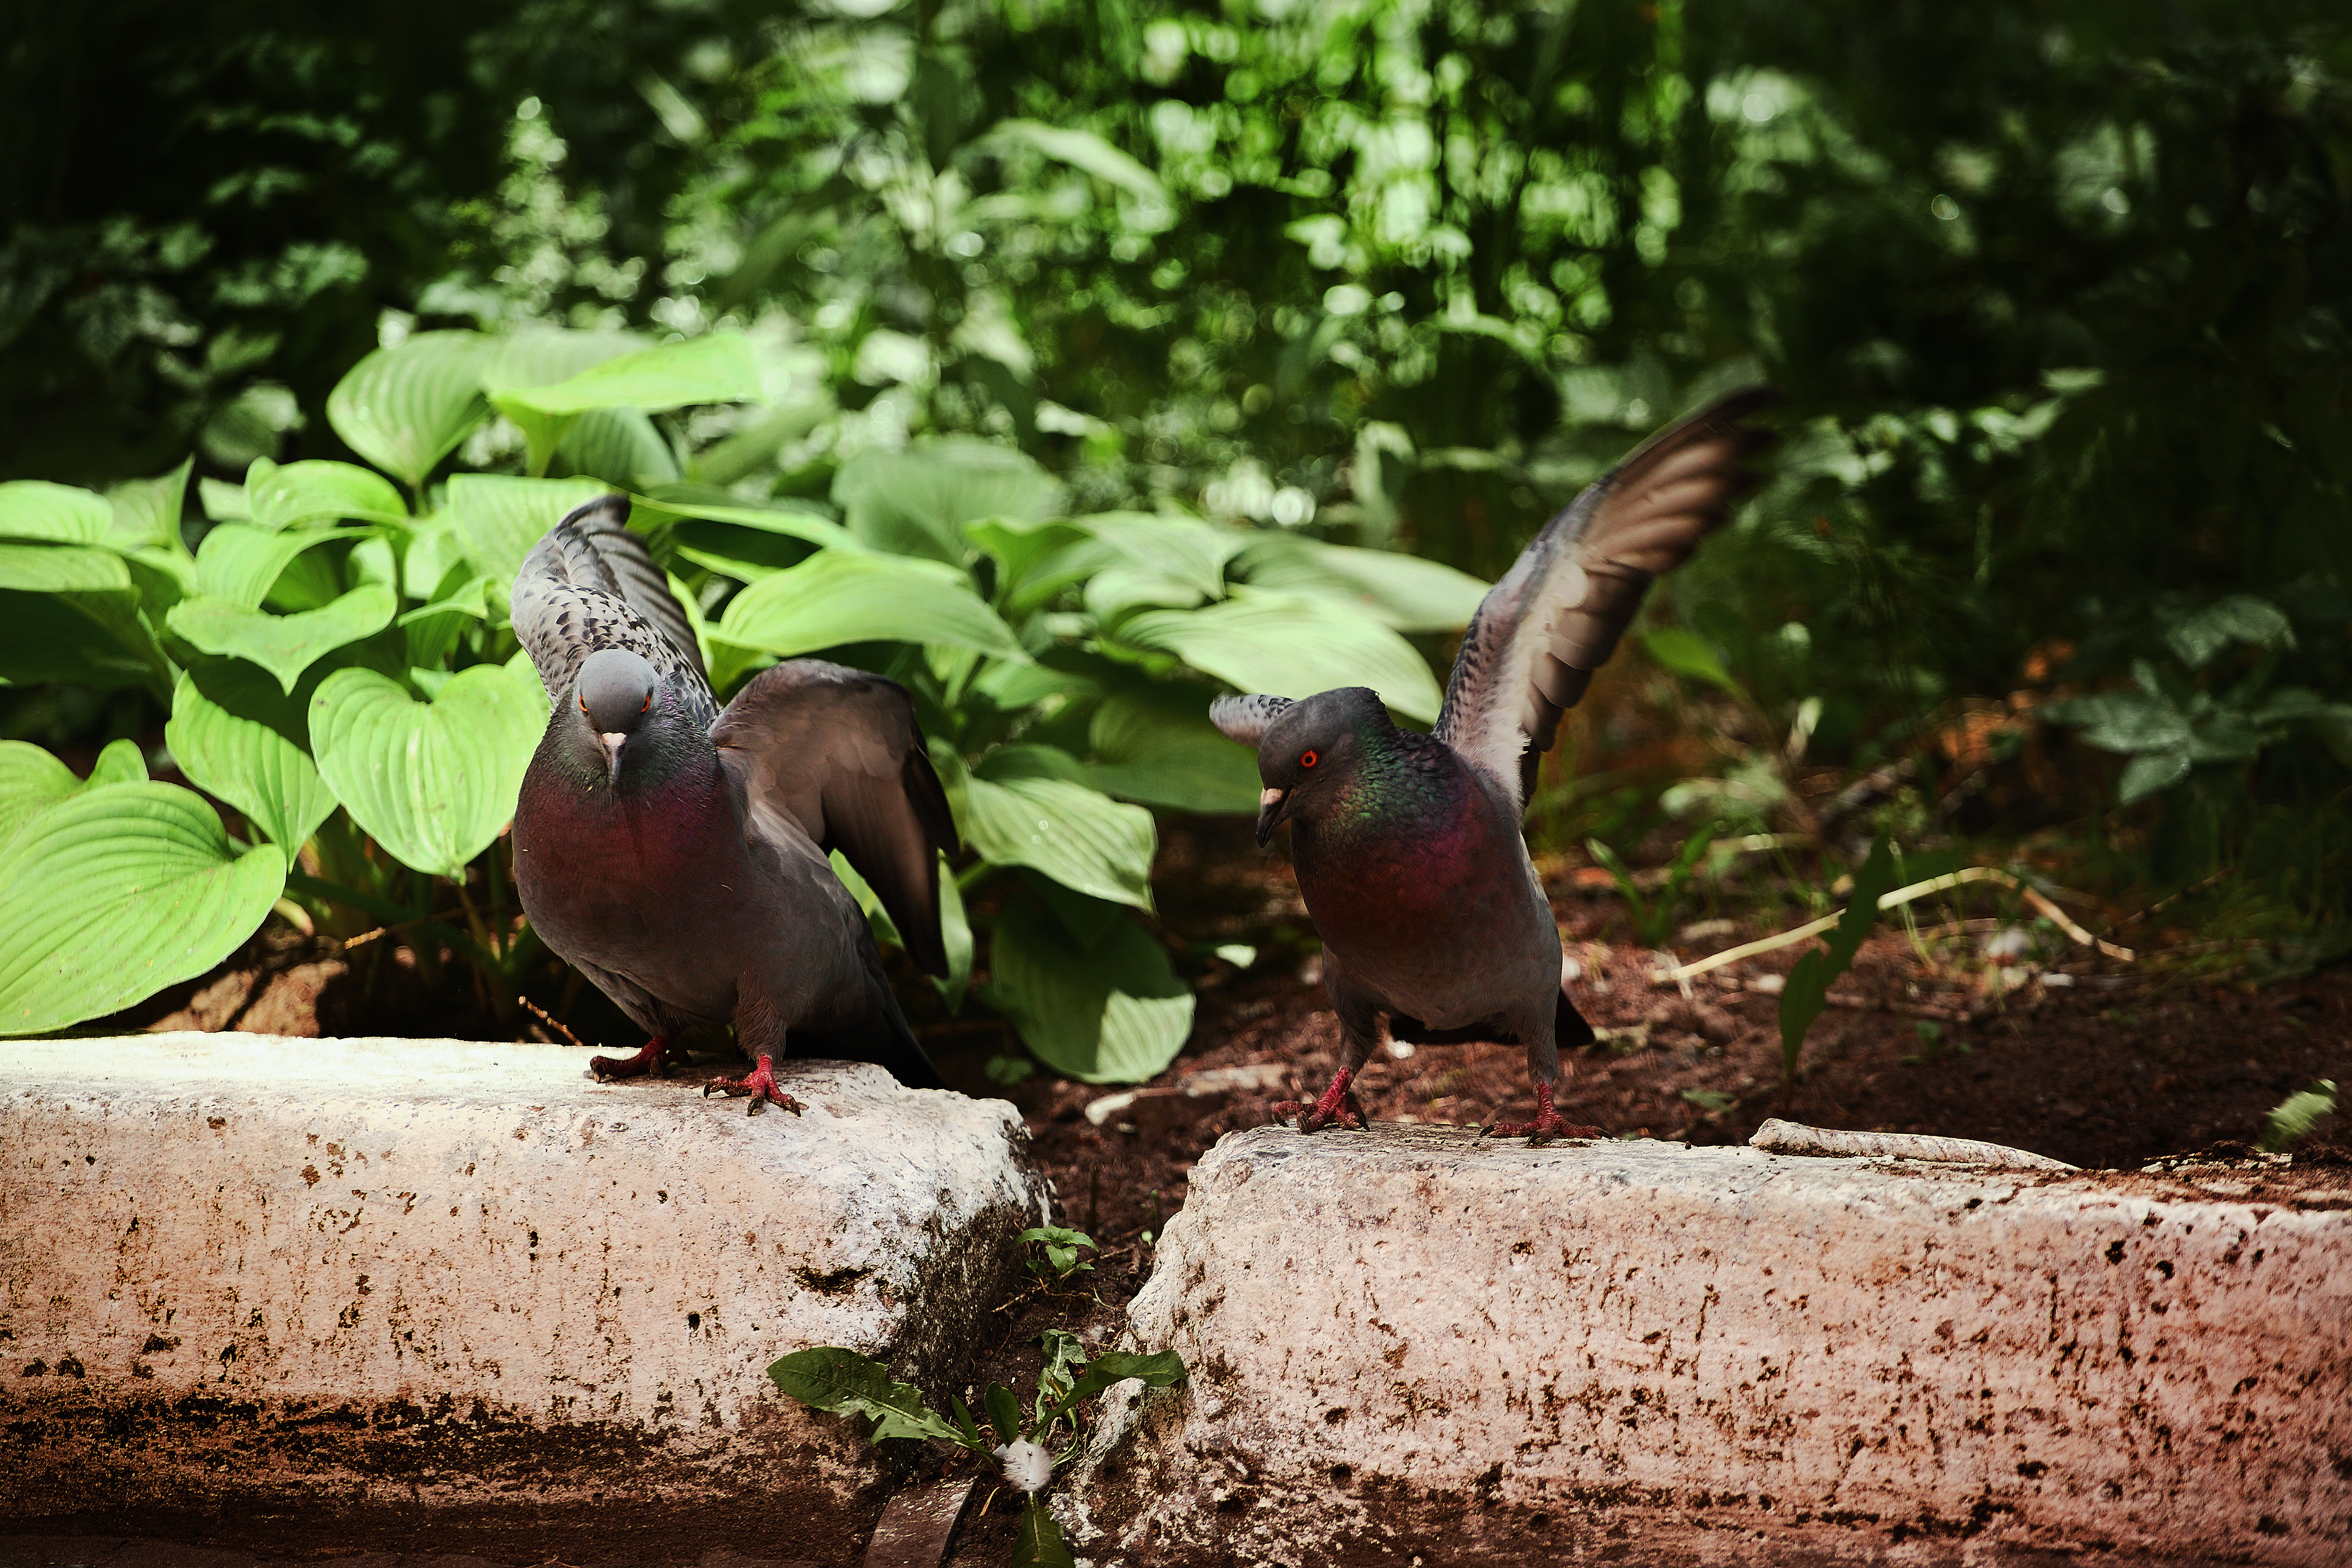
nature, bird, wildlife, zoo, jungle, park, garden, fauna, animals, dove, rivalry, perching bird